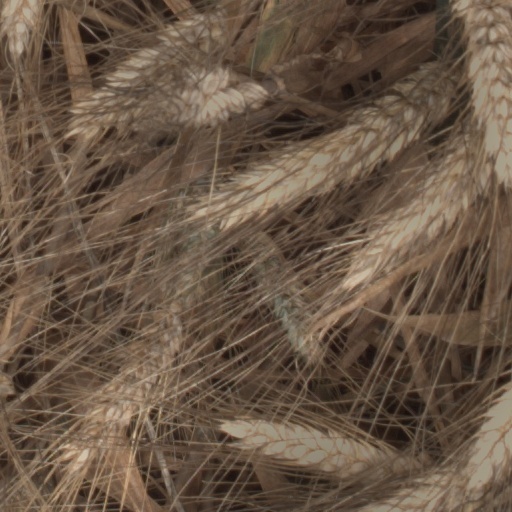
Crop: wheat